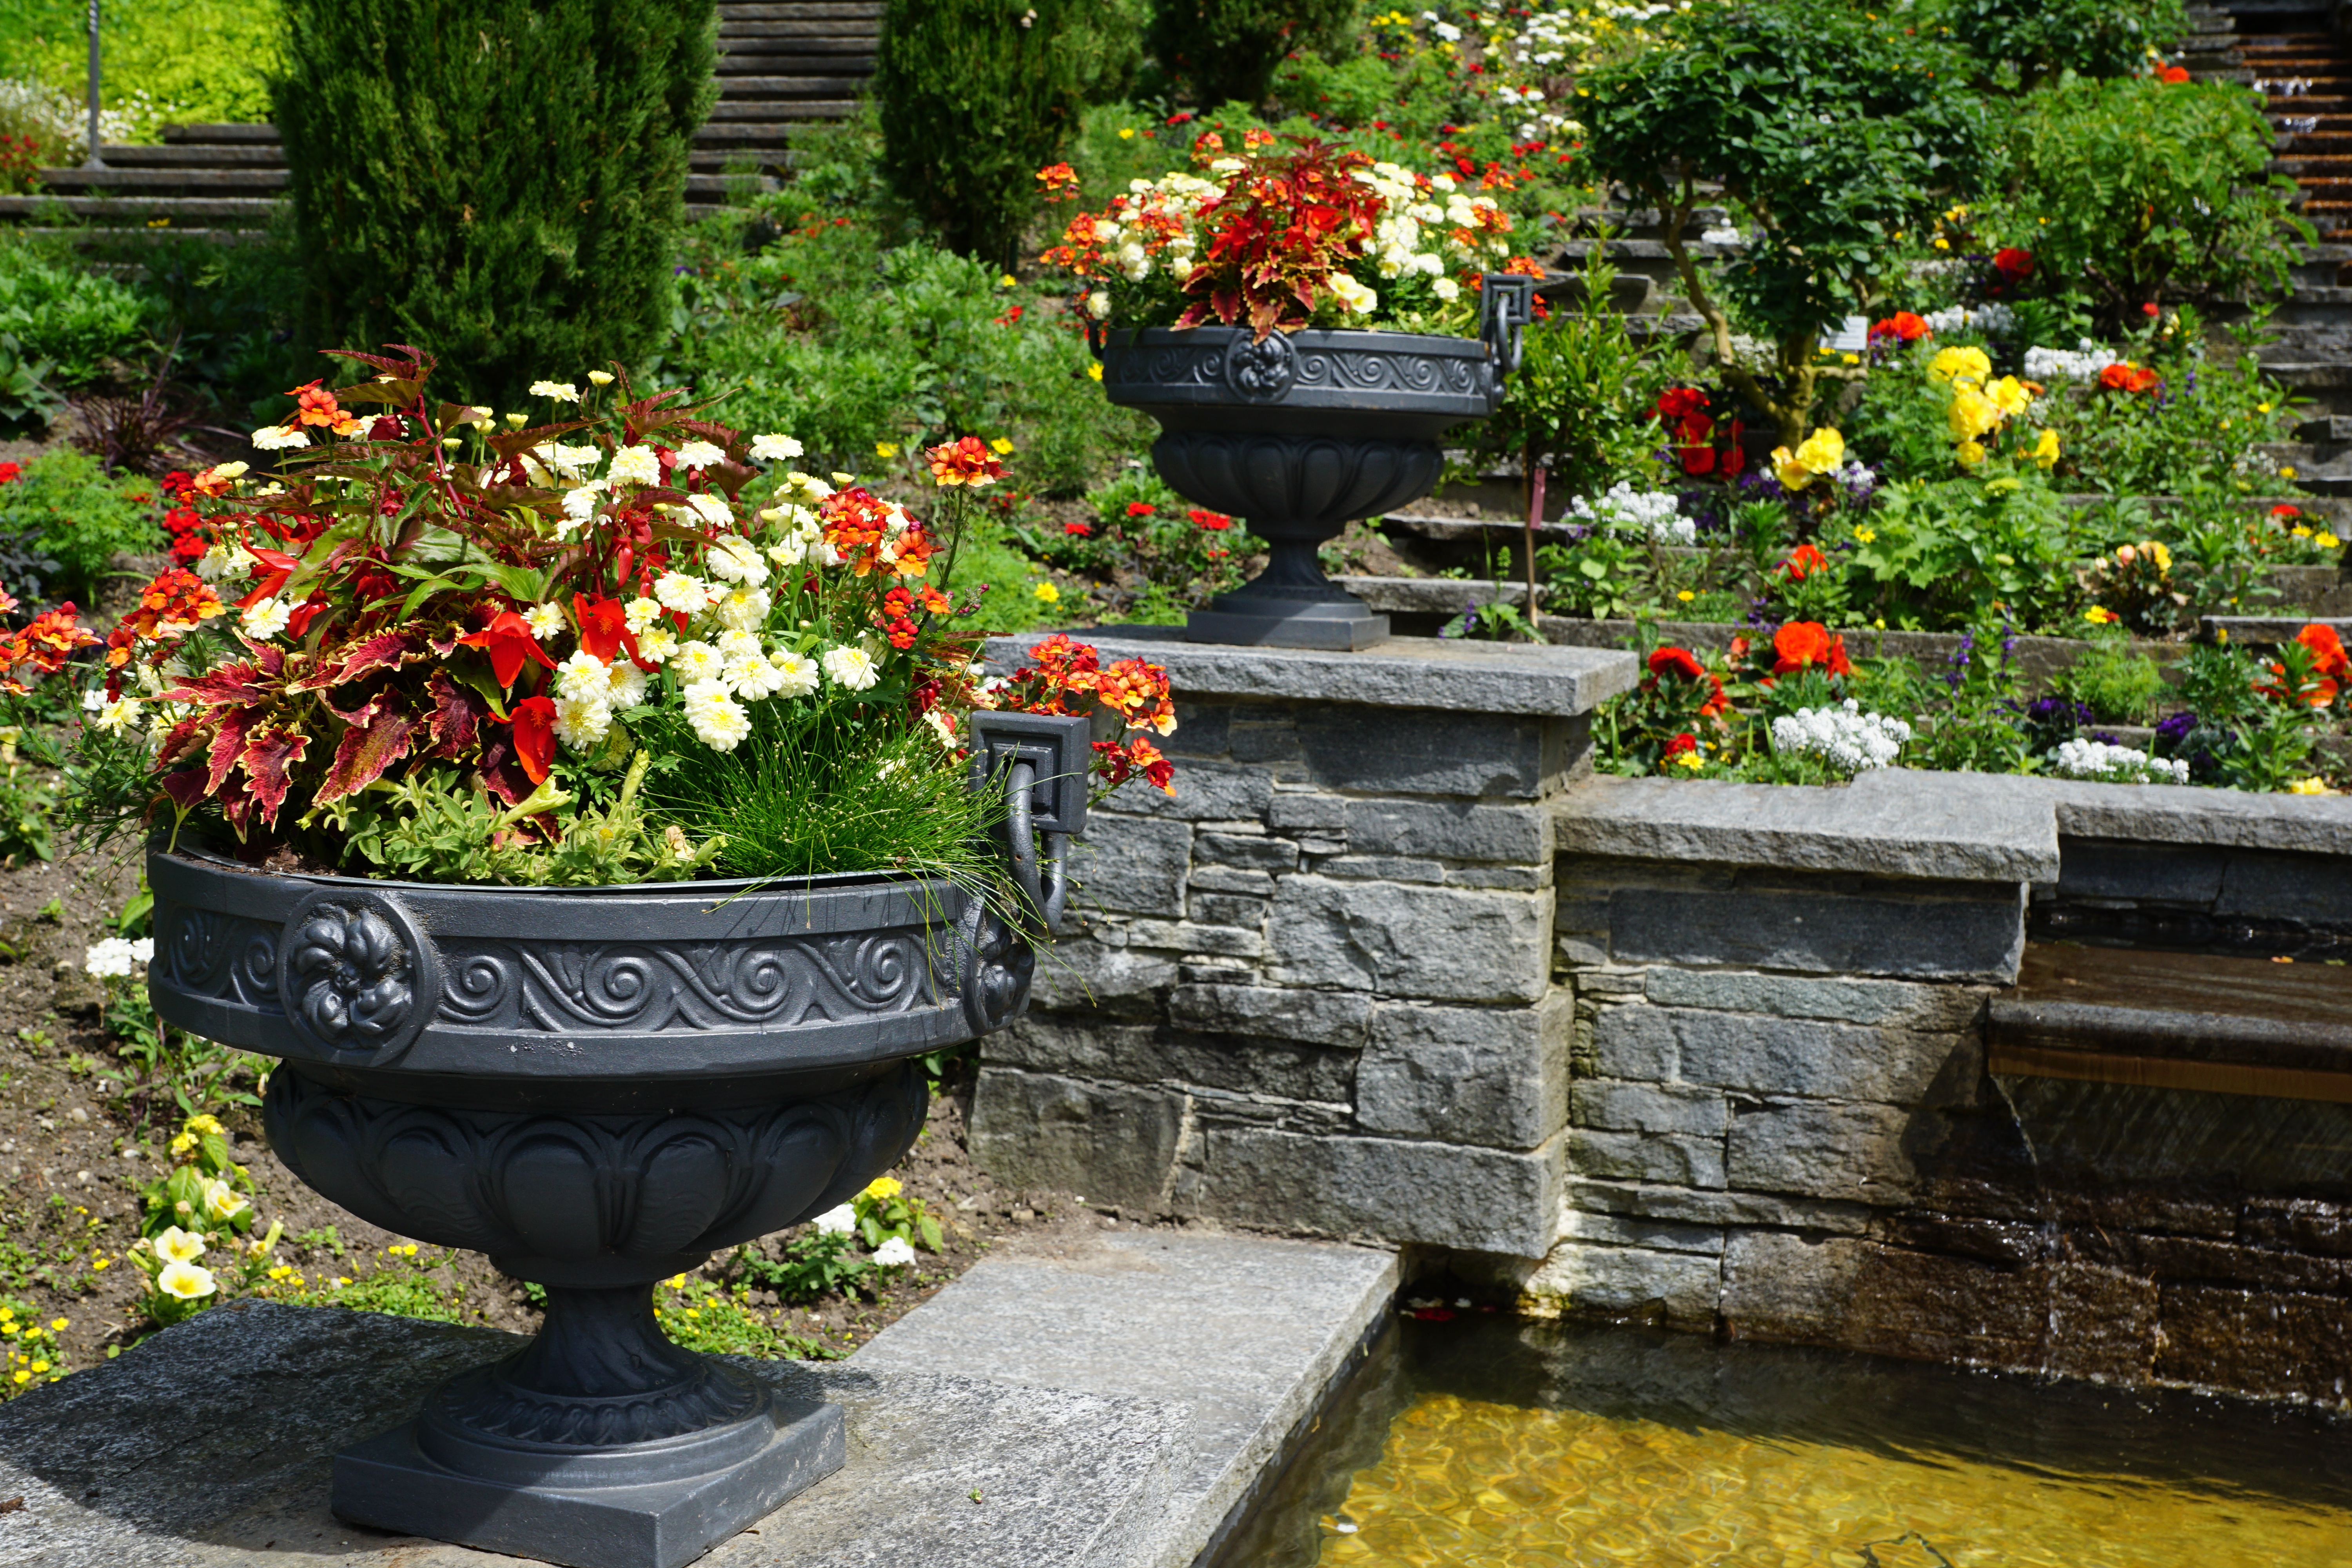
nature, lawn, flower, backyard, botany, garden, flowers, shrub, yard, water feature, outdoor structure